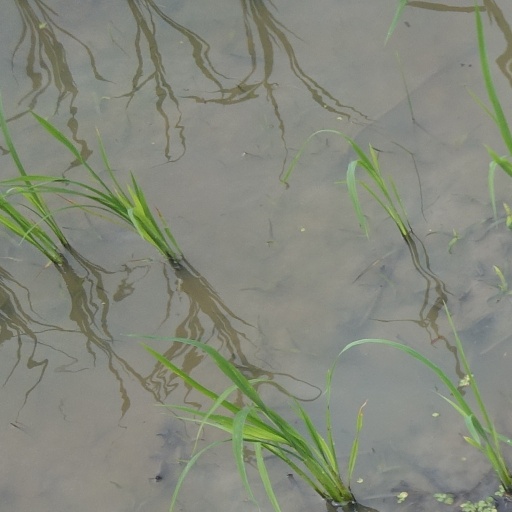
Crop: rice